Boren Sino-Canadian School

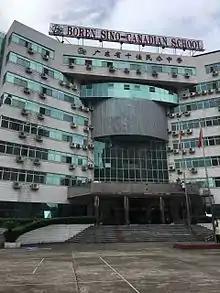
The eight-storey dormitory

Boren Sino-Canadian School (BSC) is an international school in Jiangmen, Guangdong. The school, which opened in 1999, educates over 1100 students from Year 1 to Year 12 from more than 30 nationalities.